Dorothy Warren

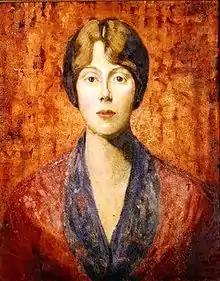
Dorothy Warren by Glyn Philpot

Dorothy Warren (September 29, 1905 – January 21, 2008) was an American writer, photographer and officer in the United States Army during World War II. She worked on training programs in the military, and after the war she served as the director of the New York House and School of Industry.